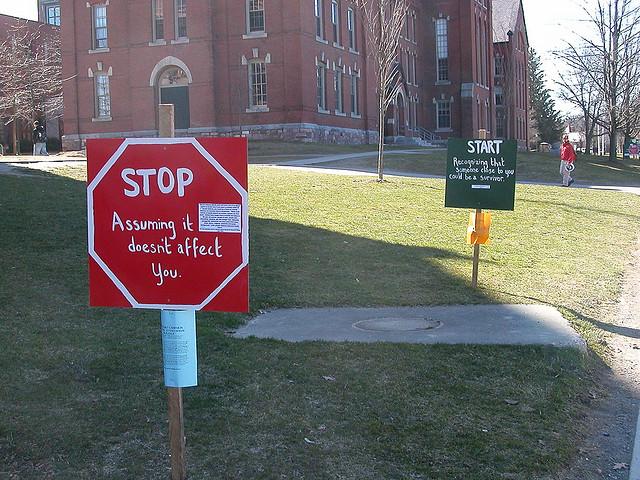
A red stop sign sitting next to a green start sign.